Channel Islands Lottery

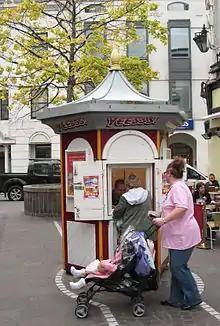
Selling 2011 Christmas draw tickets at a kiosk in Saint Helier, Jersey

The Channel Island Lottery is the State lottery in the Channel Islands run jointly by the States of Jersey and States of Guernsey. The first draw was held in 1975.